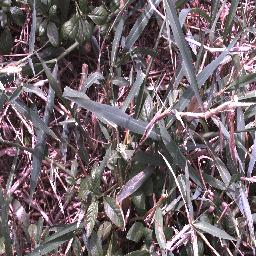
Label: negative